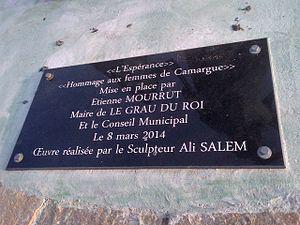
Plaque descriptive de L'Espérance, sculpture d'Ali Salem installée sur le littoral du Grau-du-Roi, sur la rive gauche.
Étienne Mourrut, né le 4 décembre 1939 au Grau-du-Roi et mort le 19 octobre 2014 à Montpellier, est un homme politique français.